Picassent

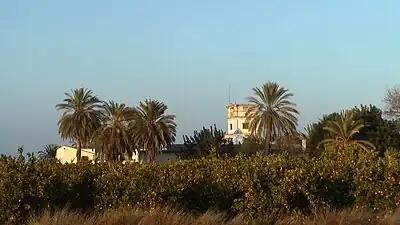
Villa behind orange and palm trees

Picassent has an Underground station (Line 1) whose name is "Picassent". This connects the city centre of the municipality with the capital València. It takes half an hour more or less going from Picassent to Valencia city centre.